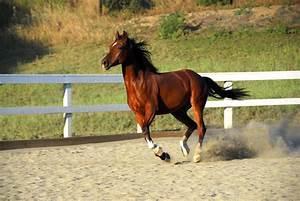
horse